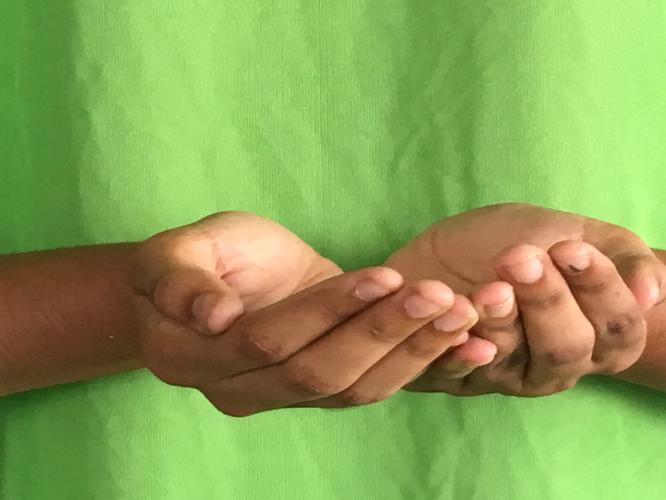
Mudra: Pushpaputa
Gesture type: double_hand